Cathay Dragon

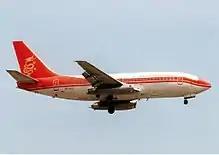
Boeing 737-200 on final approach at Kai Tak Airport in original livery

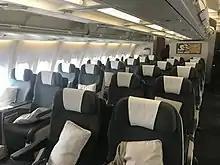
Cathay Dragon business class cabin

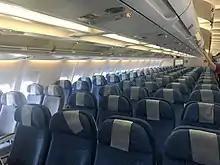
Cathay Dragon economy class cabin

The airline's original livery consists of a thick red-coloured horizontal strip along a white-coloured fuselage with a red-coloured vertical stabiliser. The airline's traditional Chinese and English name and its logo are in gold colour and are painted on the forward fuselage above the red horizontal strip and on the vertical stabiliser, respectively.